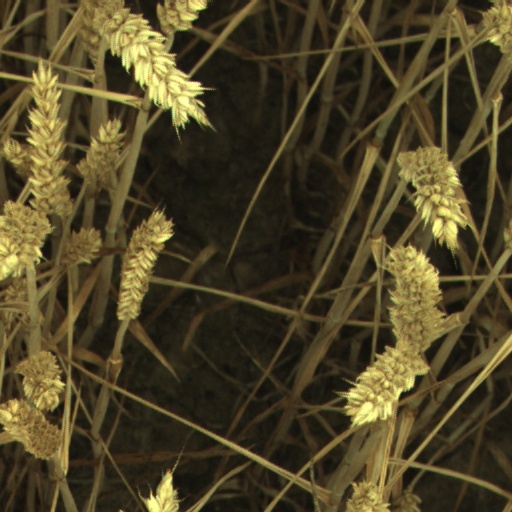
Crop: wheat